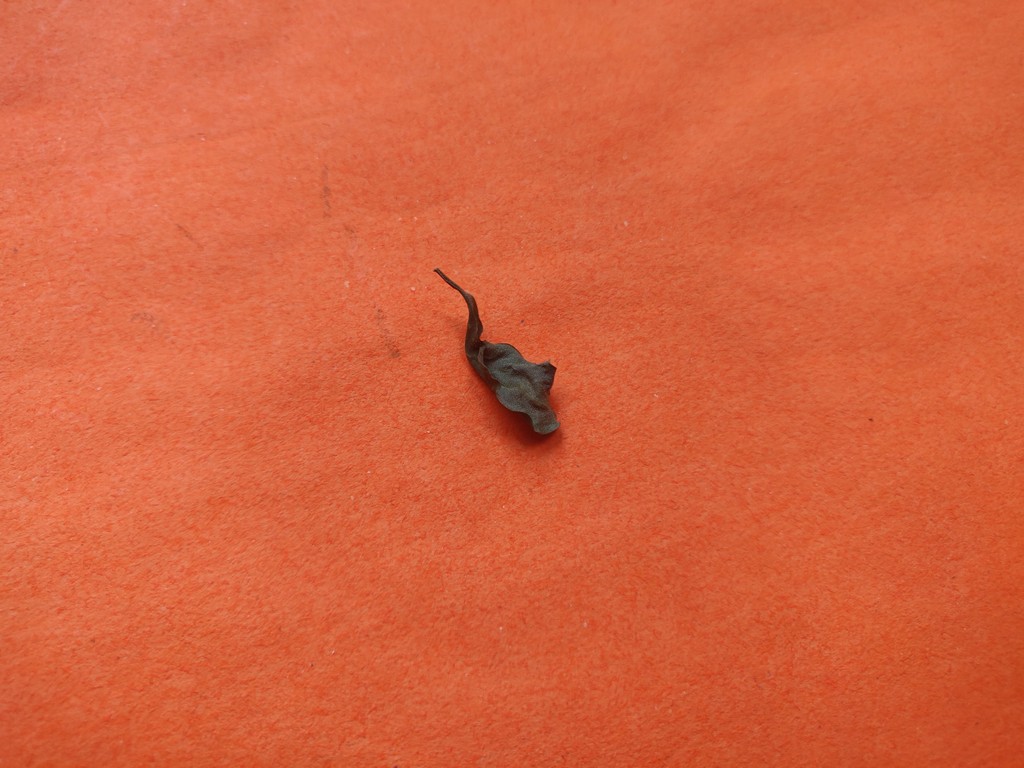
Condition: Dried
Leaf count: single
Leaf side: unknown